488 Madison Avenue

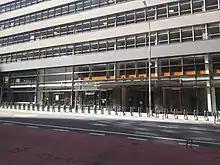
Main entrance

The average office floor is designed with of office space, more than ninety percent of the lot area. Richard Roth of Emery Roth and Sons believed that, in general, there were relatively few "good tenants" who were willing to occupy smaller floor areas. Accordingly, he sought to maximize usable office space in the company's buildings. Harold Uris of Uris Brothers believed similarly, saying, "We had a policy of creating the greatest amount of space for the lowest cost."